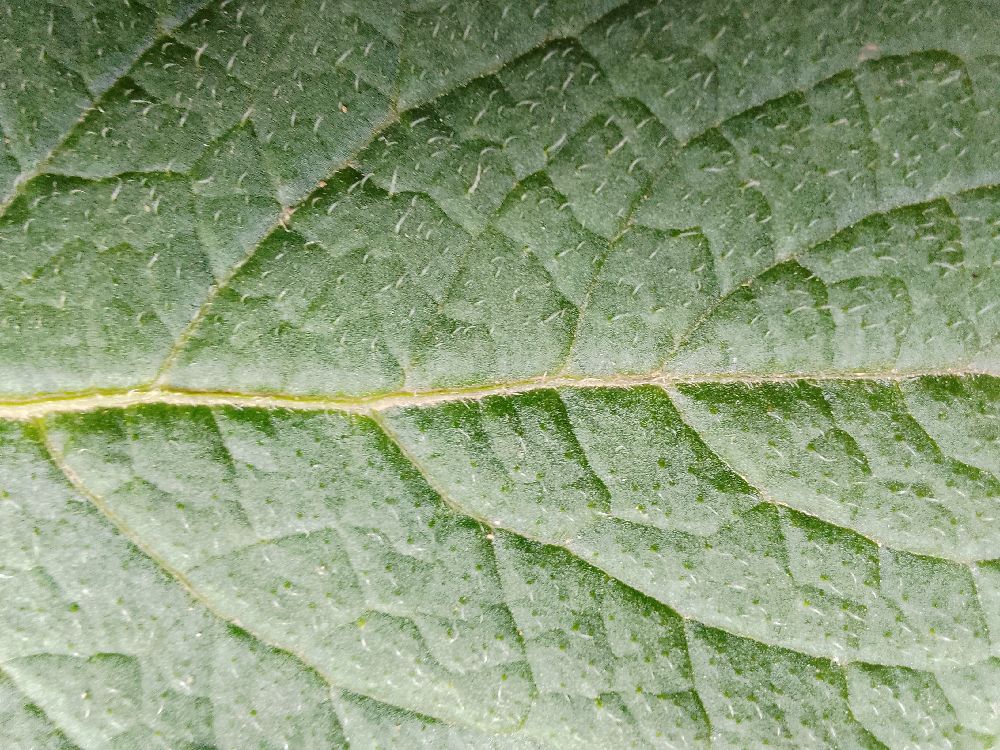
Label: Healthy